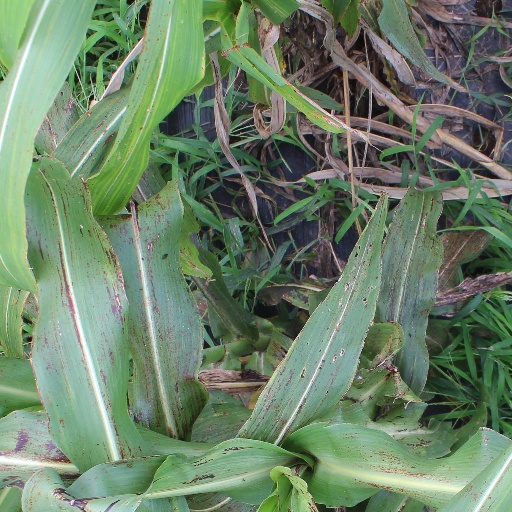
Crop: sorghum